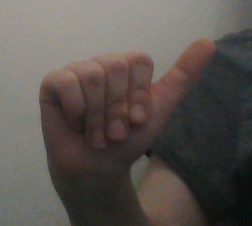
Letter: dhad